Historical buildings and structures of Yarmouth, Maine

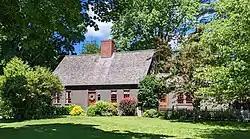
This circa-1785 home stands at 33 Center Street. It was originally the home of Dr. Ammi Mitchell

Also known as "Falls Village" or "The Falls", Lower Falls (named for the nearby First Falls) was the location of several mills from the 17th century onward, while—on the southern side of today's East Main Street Bridge—was Yarmouth's harbor, where many hundreds of ships were built and launched in the century between 1790 and 1890.